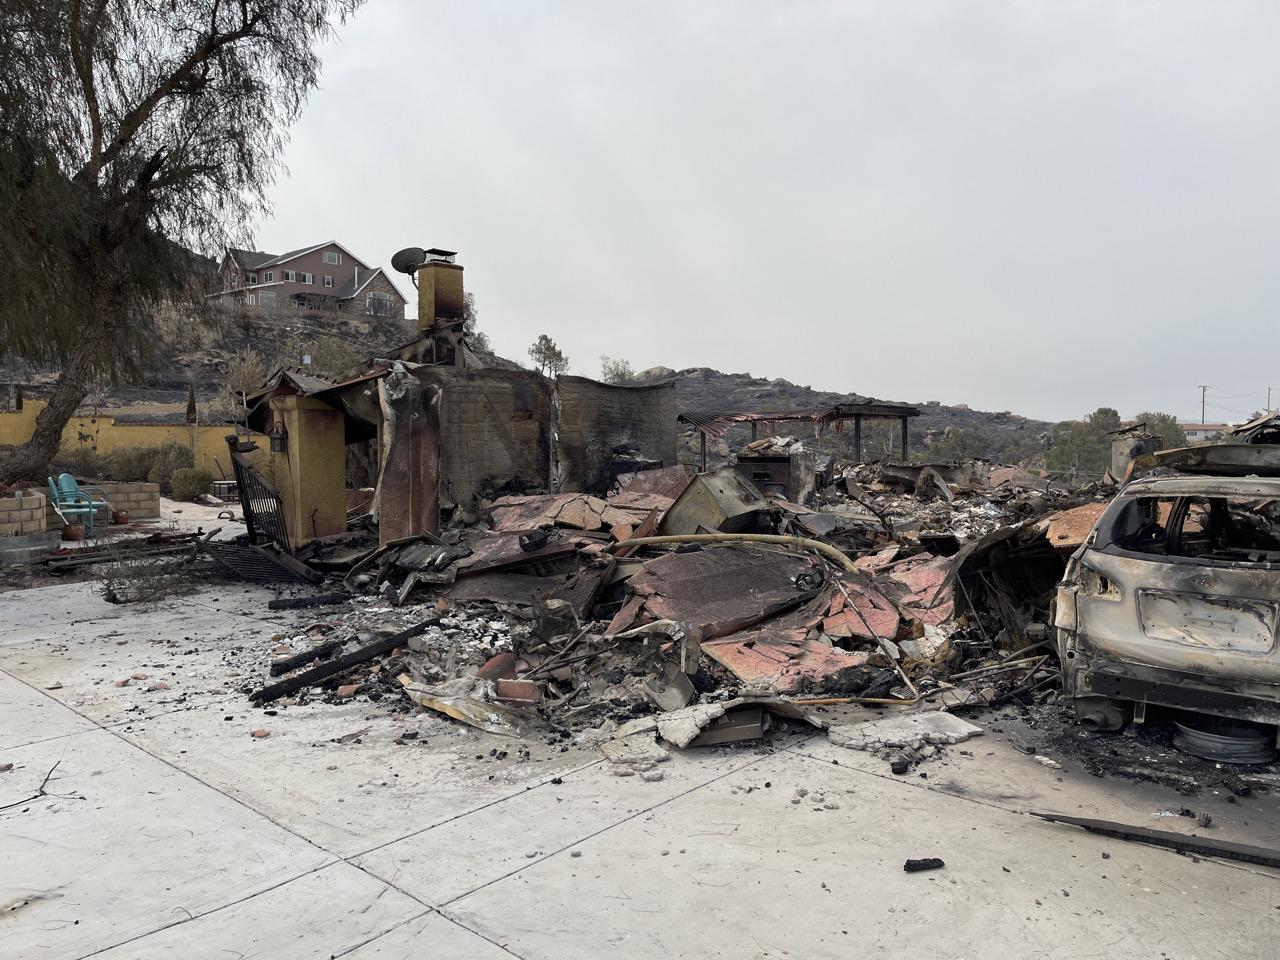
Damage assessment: destroyed